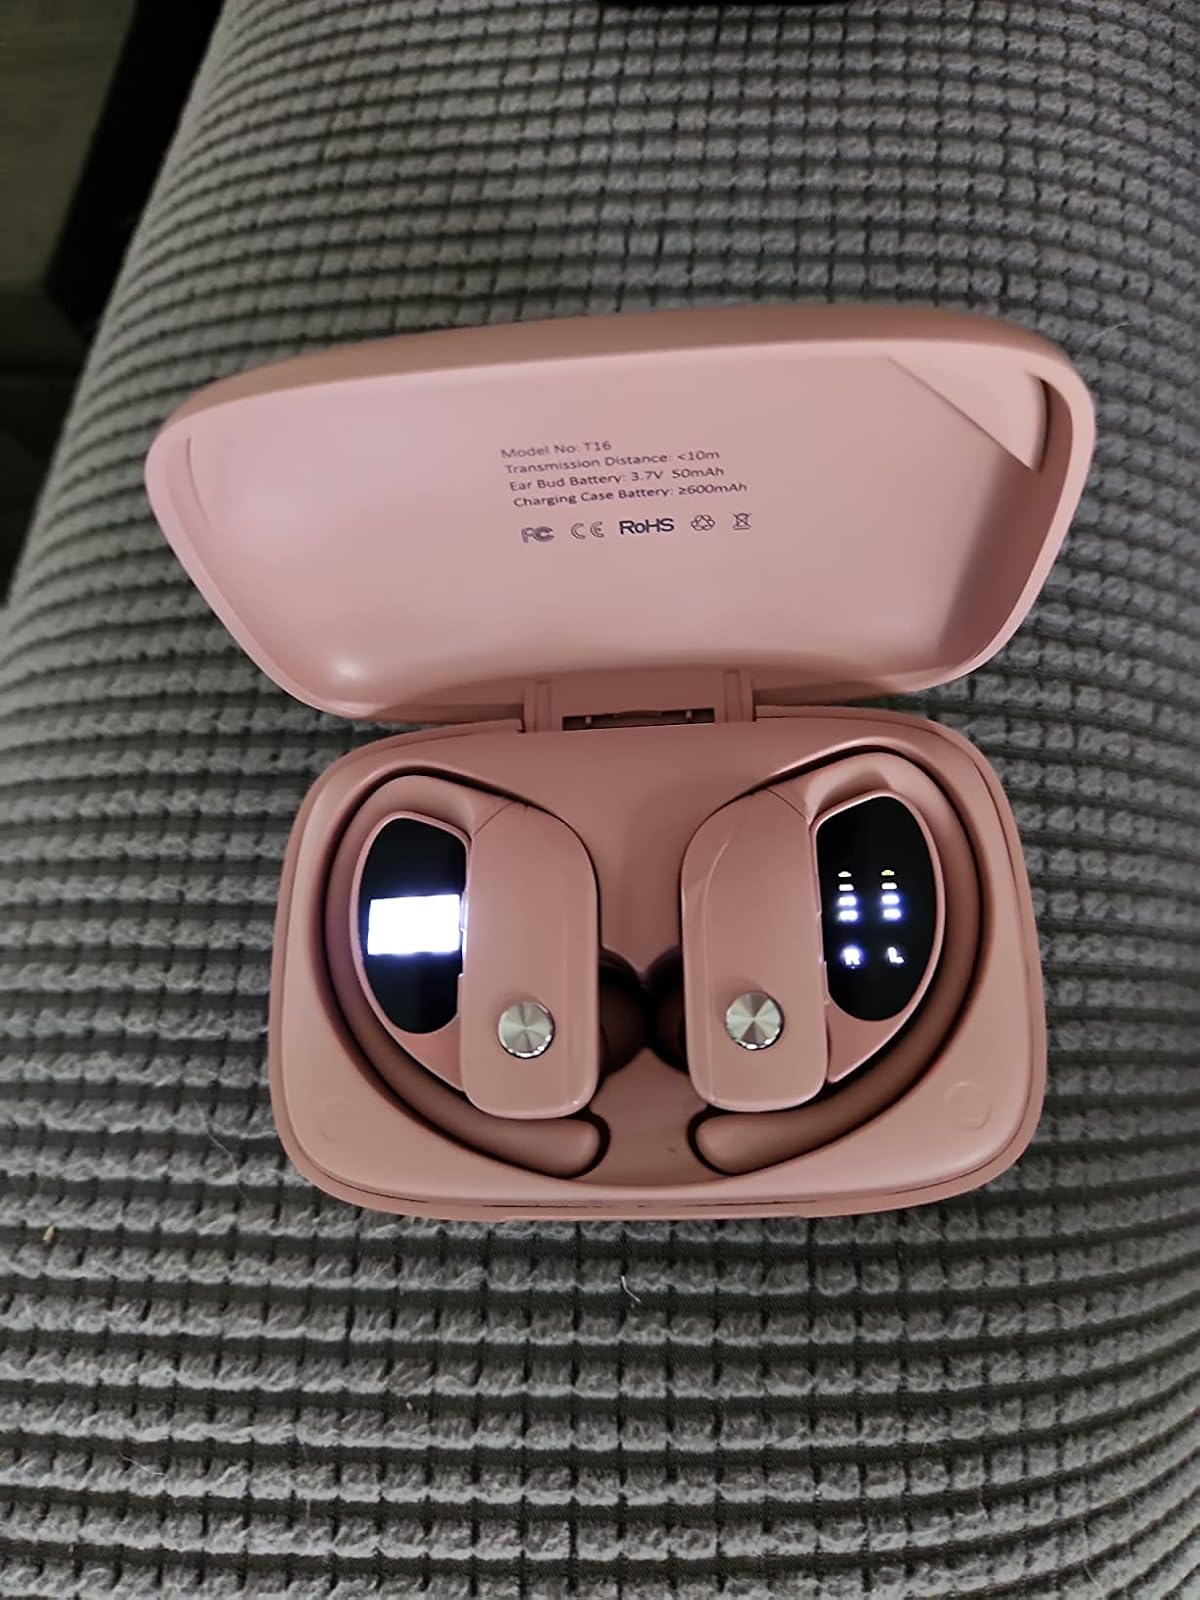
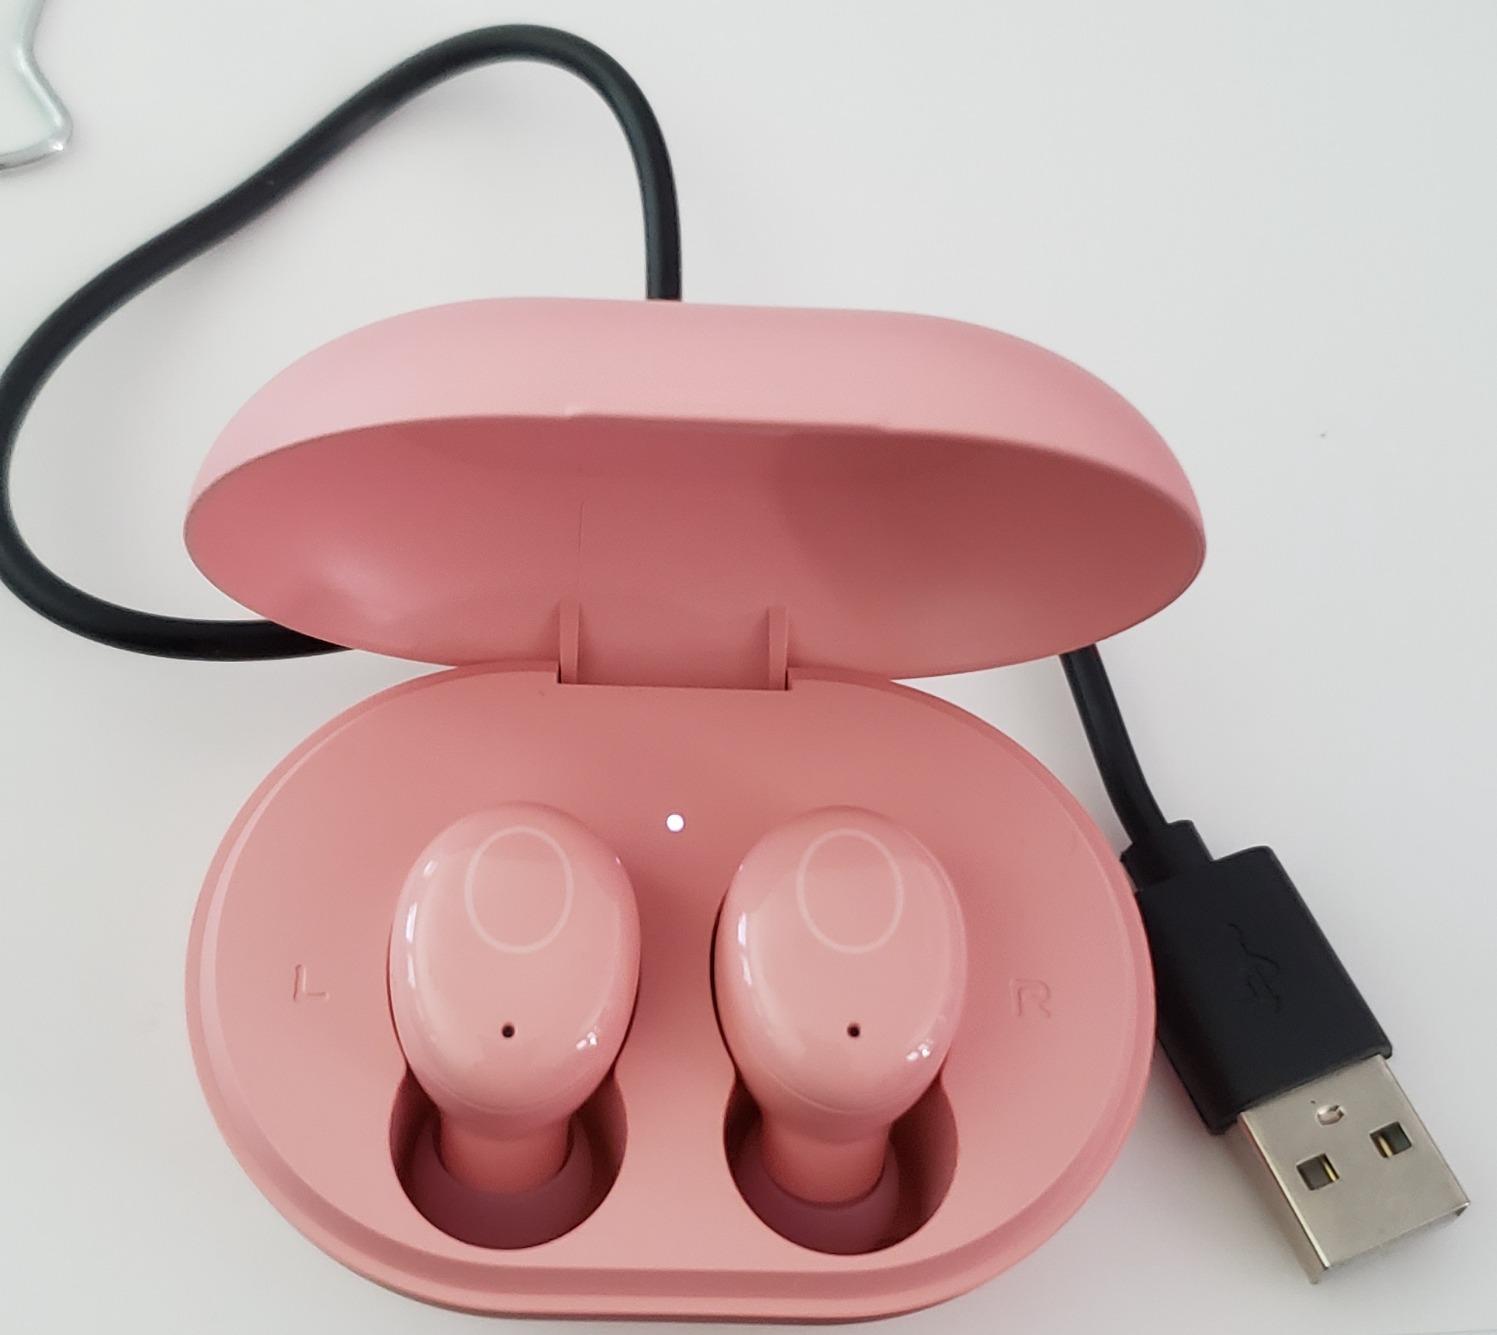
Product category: earbuds
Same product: no